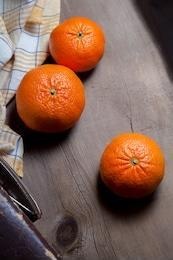
Label: mandarine